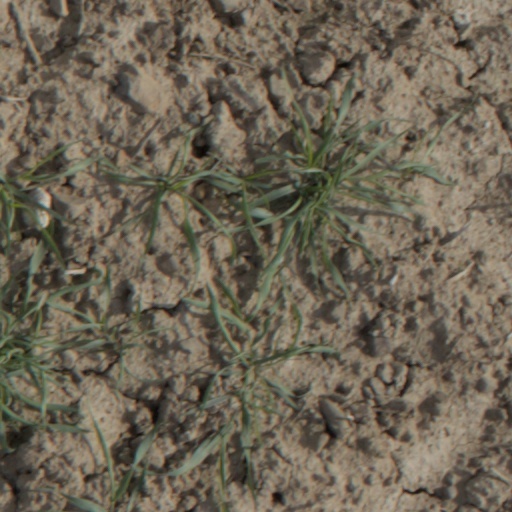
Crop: wheat